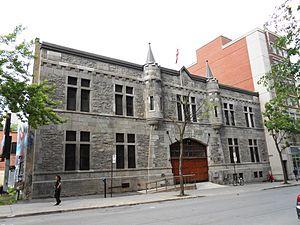
La Caserne du Black Watch du régiment Black Watch (Royal Highland Regiment) du Canada a été construite en 1905. Elle est située au 2067 rue de Bleury, au nord de l'avenue du Président-Kennedy. Le bâtiment est un des rares exemples d'architecture militaire à Montréal.